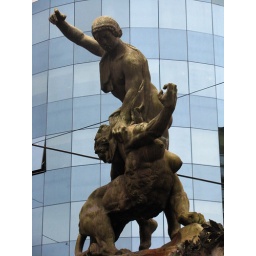
Man against glass fights beast with breasts